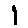
Label: 1